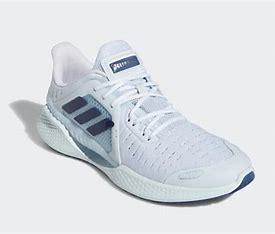
Brand: adidas
Model: Climacool Vent